Siege of Bergen op Zoom (1588)

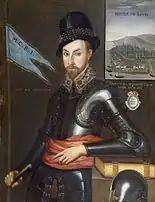
Peregrine Bertie, with siege of Bergen behind him

Parma selected a band of one hundred handpicked musketeers to be followed by a much more considerable force two thousand in number under maestro de campo Don Sancho de Leyva. With him were Don Juan de Mendoza, Don Alonzo de Idiaquez, and William Stanley not much further behind under the guidance of Grimstone. Before the Spanish assault troops set forth the two Englishmen were tied and accompanied them. In an autumnal moonless evening in poor weather the Spanish force set off. They soon waded breast high in the waters of the Scheldt but after a time they reached the appointed gate. The external portcullis had been raised and the Spanish soon rushed into the town. At the next moment Willoughby cut the cords which held the portcullis and entrapped the advance guard of the Spanish. Francis Vere led the charge and were all at once put to the sword, while their followers were coming towards the gate.